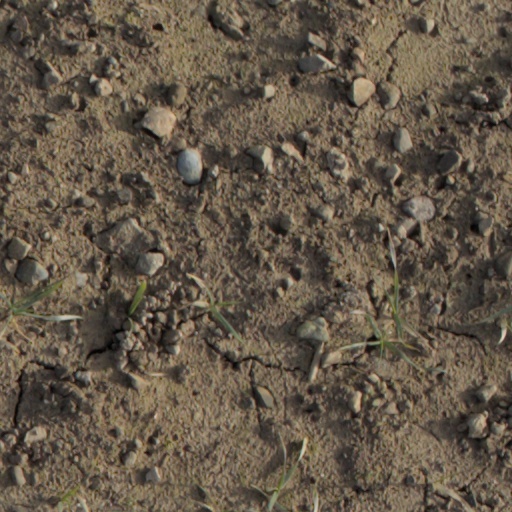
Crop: wheat